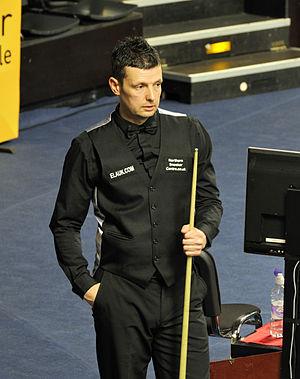
Peter Lines est un joueur professionnel de snooker né le 11 décembre 1969 à leeds en Angleterre. Il est le père d'un autre joueur professionnel : l'Anglais Oliver Lines.